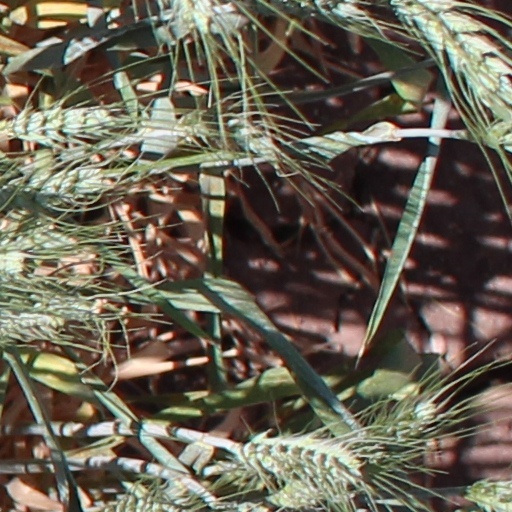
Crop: wheat